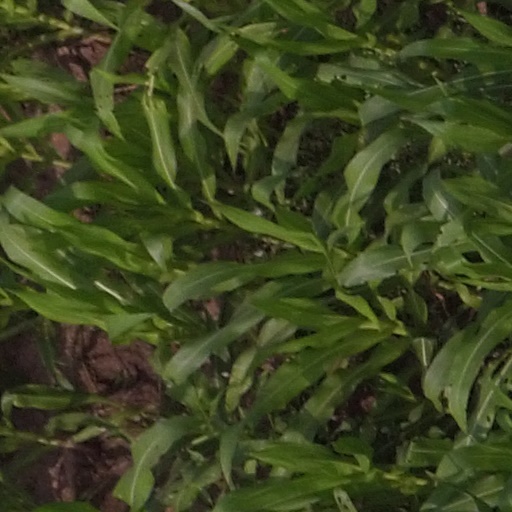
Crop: maize; corn